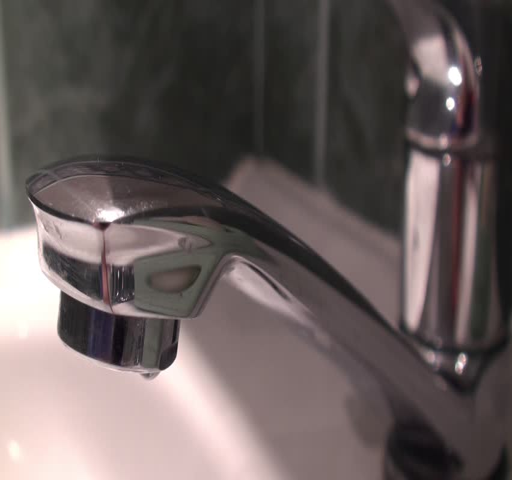
water flowing from the tap